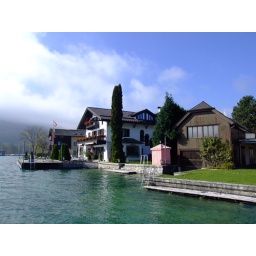
Just an austrian house by the lake